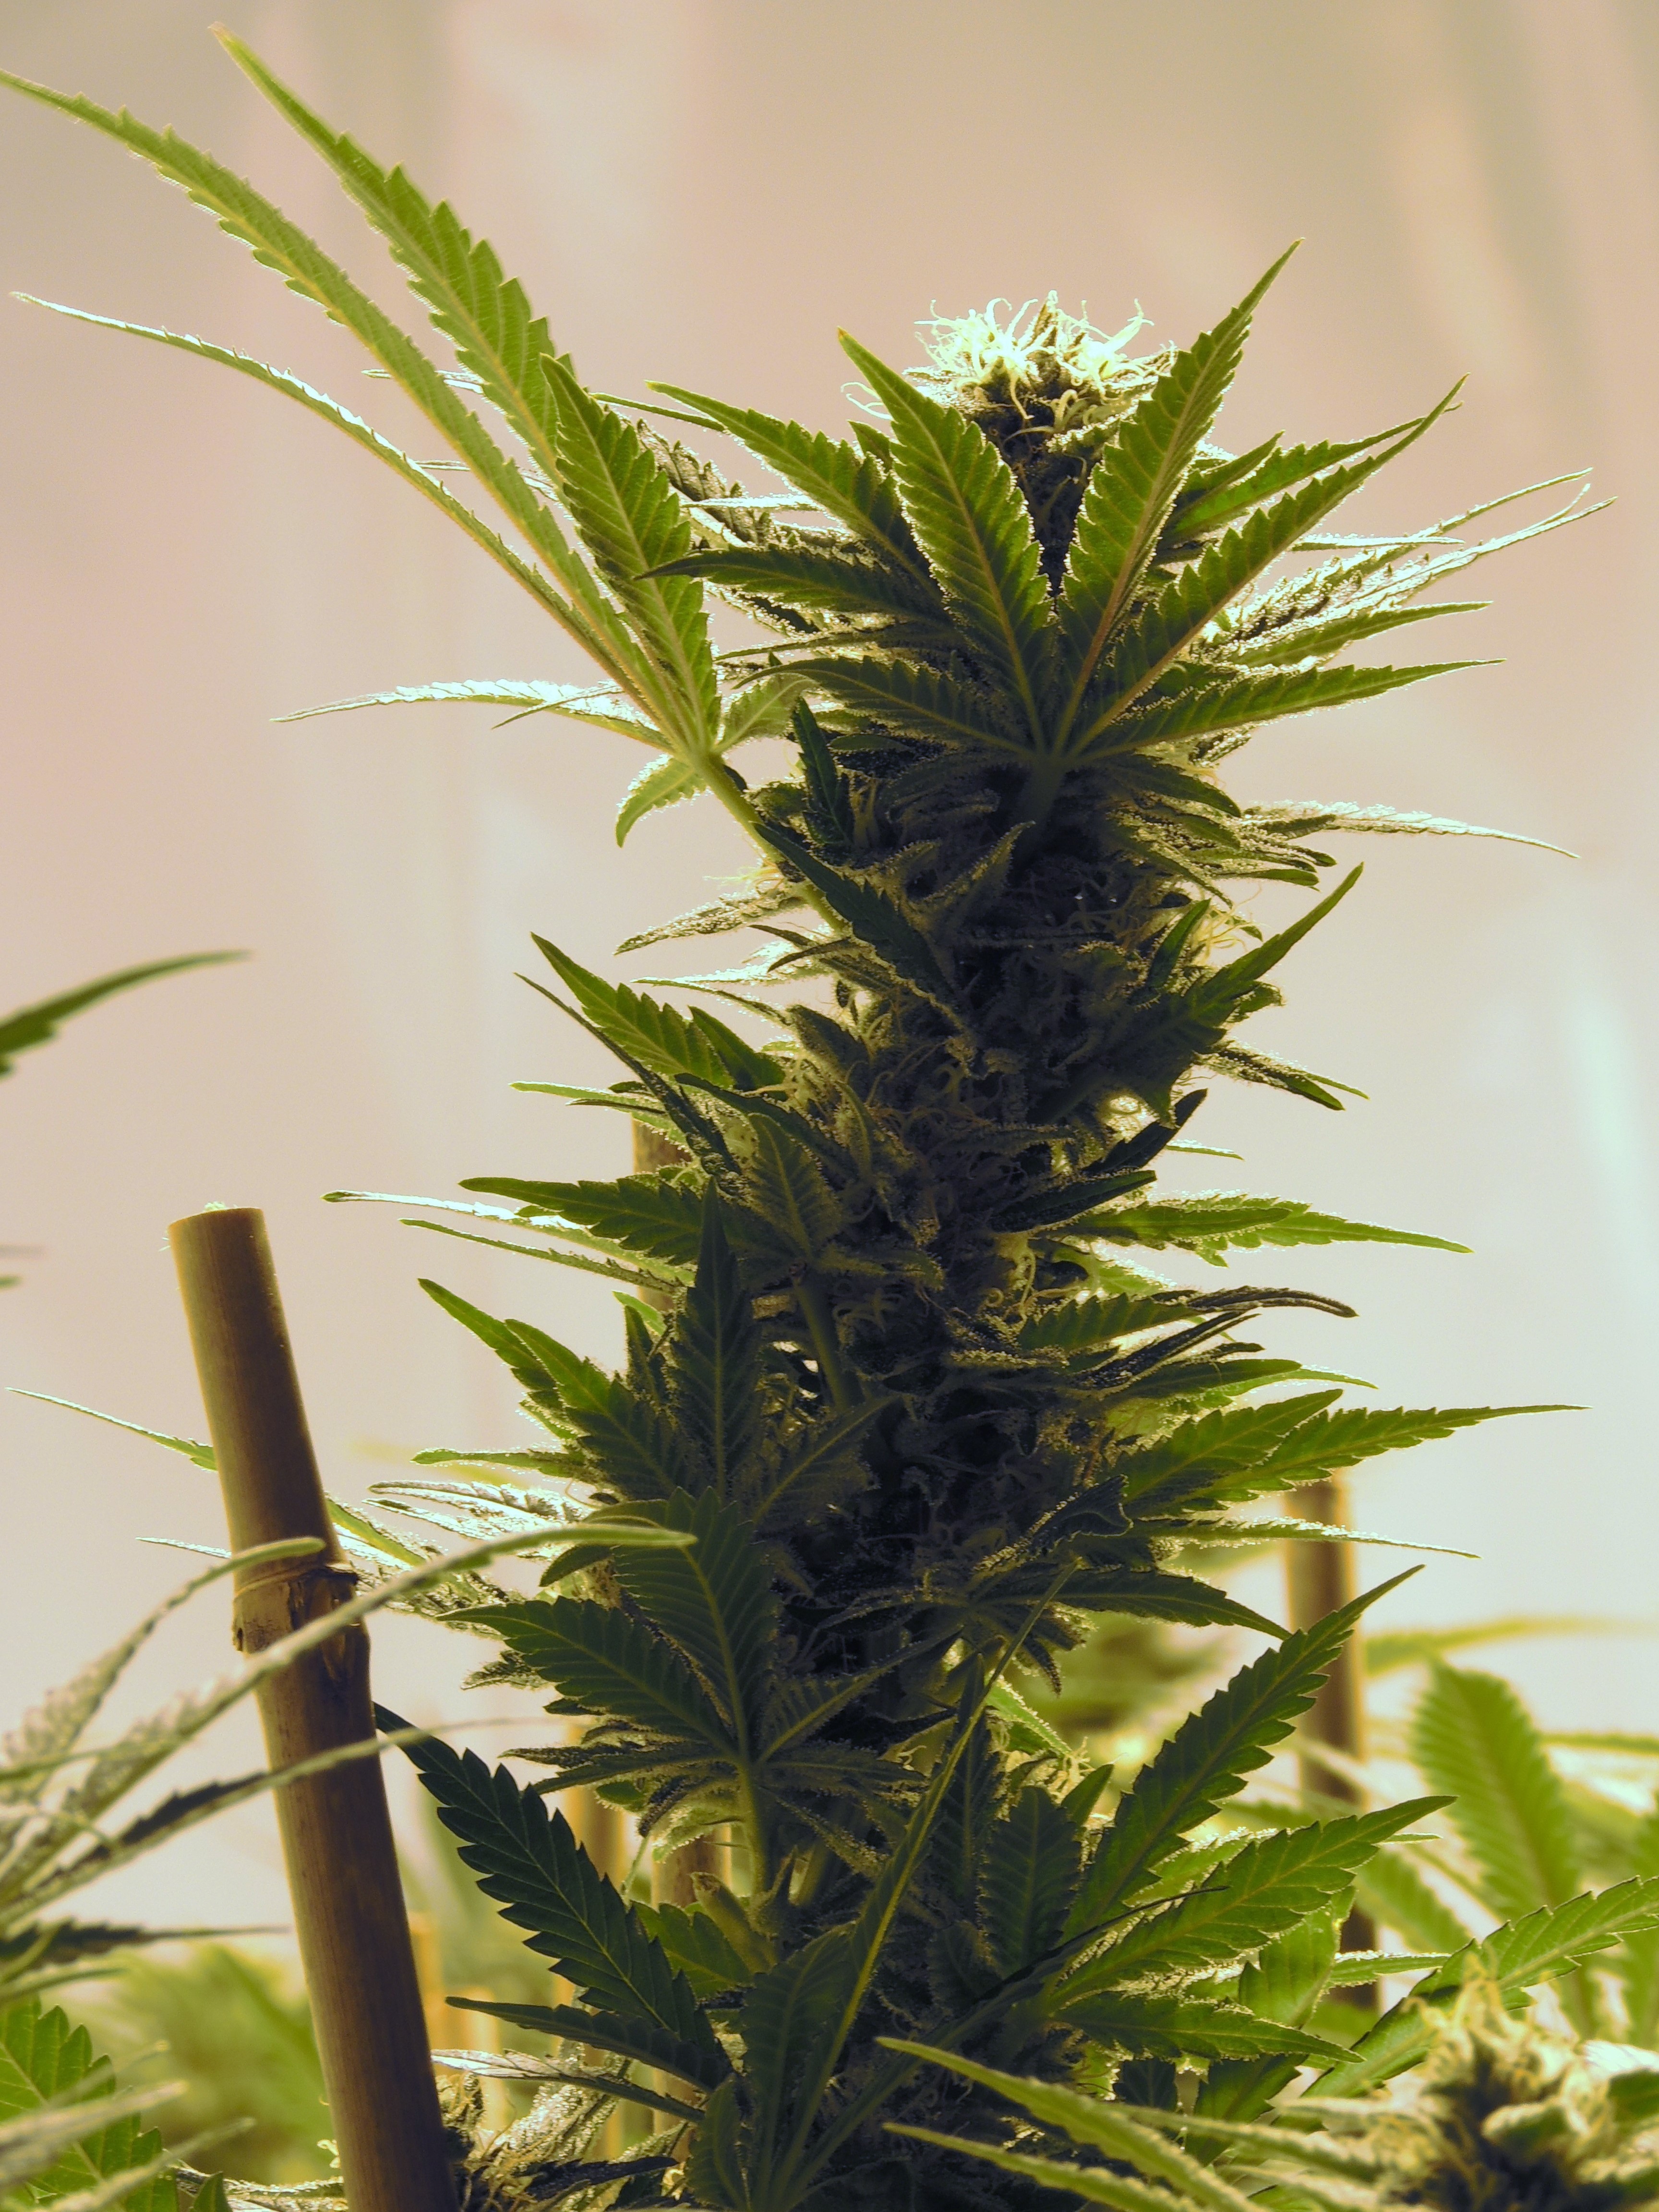
plant, leaf, flower, pot, food, green, produce, indoor, soil, botany, flora, bud, marijuana, hemp, cannabis, flowering plant, grow room, grass family, plant stem, land plant, arecales